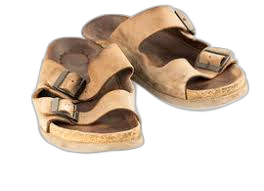
Waste category: shoes